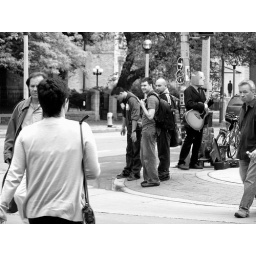
Saved. The guy in stripes just pulled the guy on the corner out of the street as a car barely missed him.